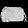
Label: Bag